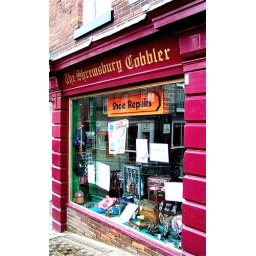
I have become obsessed with pink buildings over the last week.